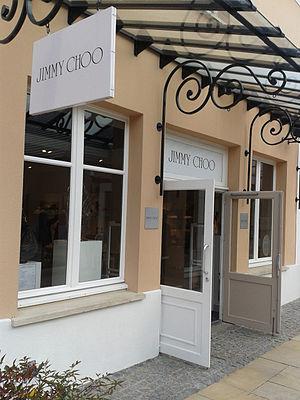
devanture du magasin outlet de l'enseigne Jimmy Choo, au centre commercial Val d'Europe, en France
Jimmy Choo est un créateur de chaussures de luxe réputé internationalement, fondateur à Londres en 1996 de la marque de prêt à porter du même nom.